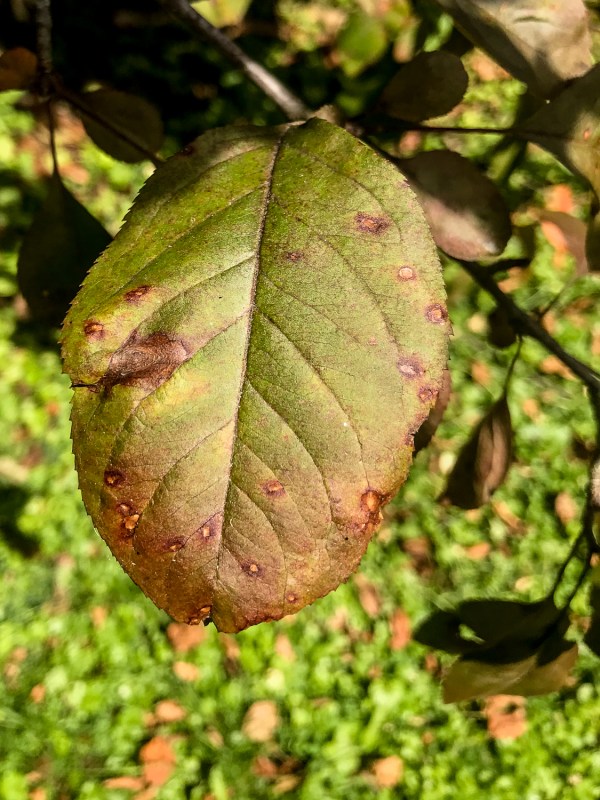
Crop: apple
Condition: rust